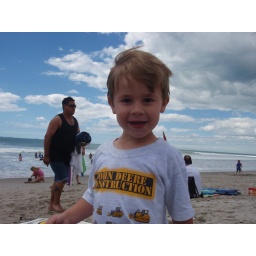
Sean loves the beach but doesn't like to go in the water